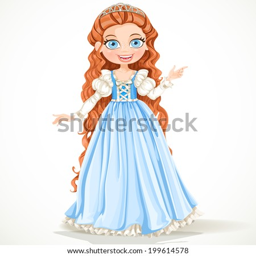
young princess with long brown hair in a blue dress